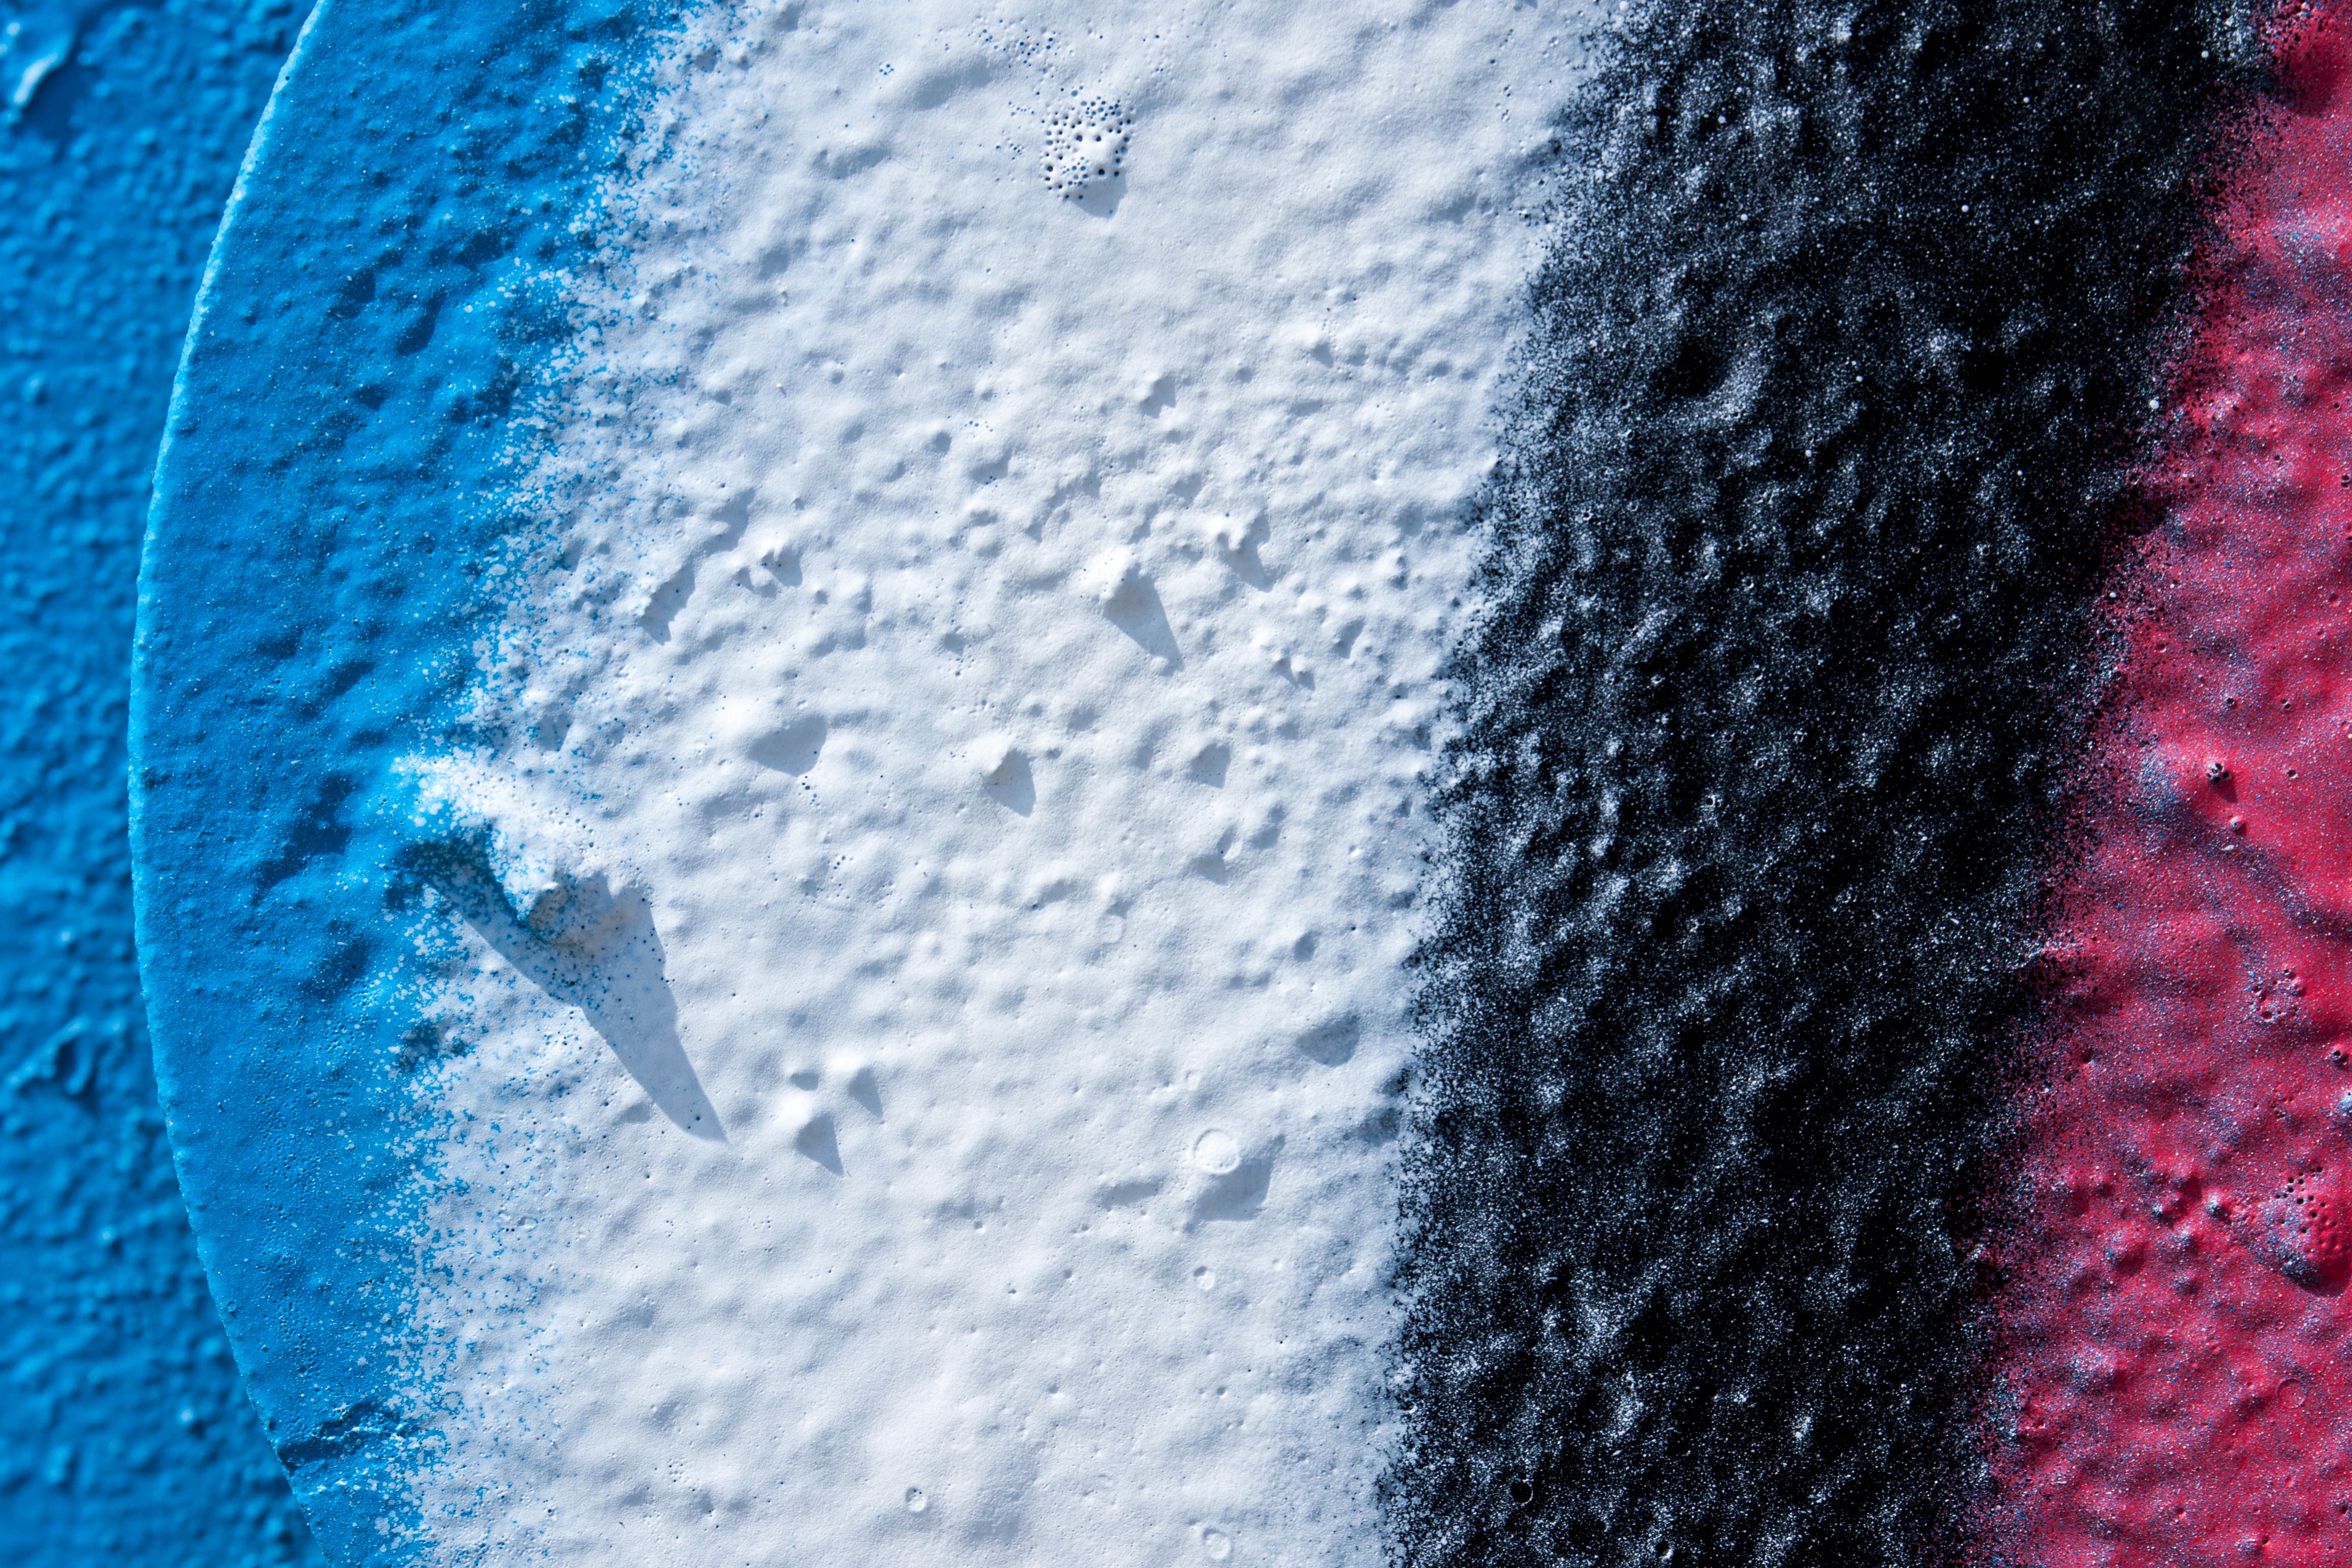
sea, water, ocean, snow, wave, blue, graffiti, street scene, street art, amsterdam, freezing, wind wave